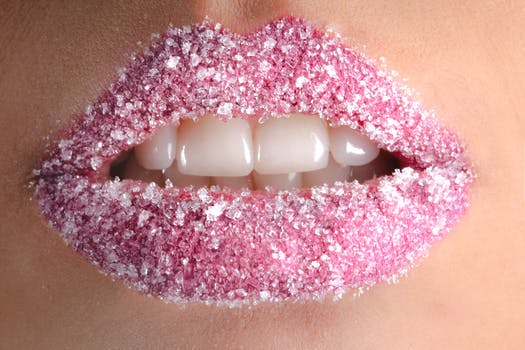
Label: No Watermark